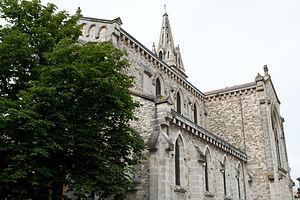
L'église Notre-Dame de Vie à Saint-Cannat, Bouches-du-Rhône (France).
Saint-Cannat est une commune française, située dans le département des Bouches-du-Rhône en région Provence-Alpes-Côte d'Azur. Ses habitants sont appelés les Saint-Cannadéens ou Saint-Cannadens.